Down Street tube station

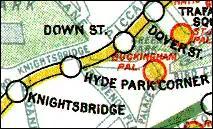
Map extract showing location of Down Street station between Dover Street and Hyde Park Corner

In 1929, Down Street was one of the stations suggested for closure in connection with the extension of the Piccadilly line: the elimination of less-busy stations in the central area would improve both reliability and journey times for long-distance commuters. Additionally, the neighbouring stations were being rebuilt with escalators in place of lifts and their new entrances were even nearer to Down Street, further squeezing its catchment area. The station was permanently closed on 21 May 1932.